K-140 (Kansas highway)

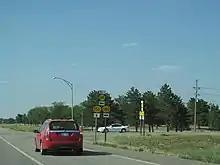
K-140 junction with K-156

K-140 begins at a junction with K-14 and the northern terminus of K-14 Truck north of Ellsworth. K-140 and K-14 Truck head due east from here to meet K-156, where K-14 Truck leaves and follows K-156 westbound. It then travels a farther through mostly rural land to a junction with K-111 north of Kanopolis. After the junction with K-111, K-140 continues through rural areas before it goes through the small unincorporated community of Carneiro. Just after passing through Carneiro K-140 turns more northerly, again passing through mostly rural areas. It then serves as the northern terminus of K-141 before continuing eastward into Saline County. K-140 travels a total of in Ellsworth County.